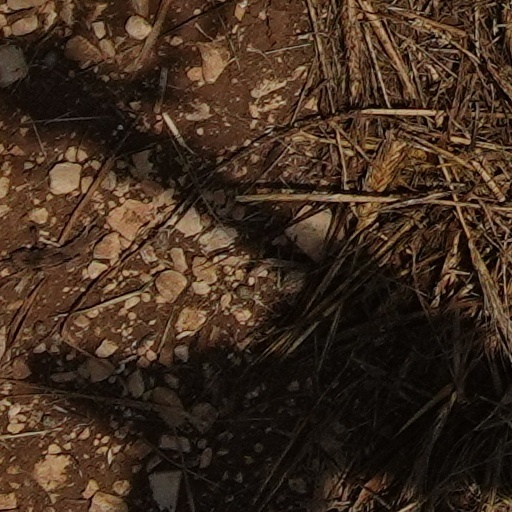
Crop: wheat